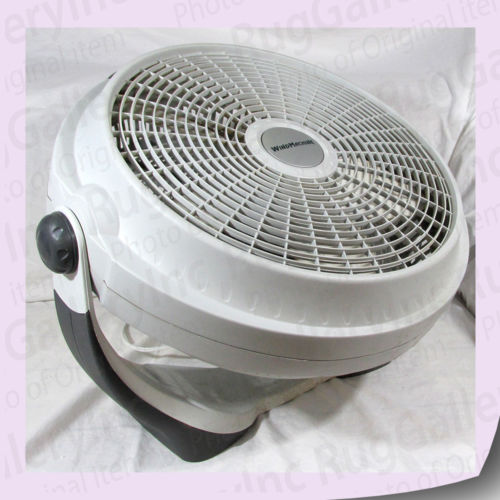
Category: fan